The Alliance (professional wrestling)

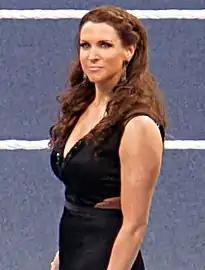
Stephanie McMahon, the storyline owner of ECW

Over the next few months, the two sides fought back and forth. Except for the feuds for select wrestlers (X-Factor and Christian, for example), every feud on WWF programming involved a WWF wrestler facing an Alliance wrestler. Ten combined WWF and WCW championships were defended among all the wrestlers in the various feuds. Over time, numerous WWF wrestlers would defect to The Alliance, including Test, William Regal, Ivory, and Christian. Former ECW and WCW wrestler Steven Richards would belatedly defect to The Alliance, bringing WCW alumni KroniK with him. In return, Chuck Palumbo and Torrie Wilson defected from The Alliance to the WWF. Kurt Angle also defected to The Alliance on the October 29 episode of "Raw".